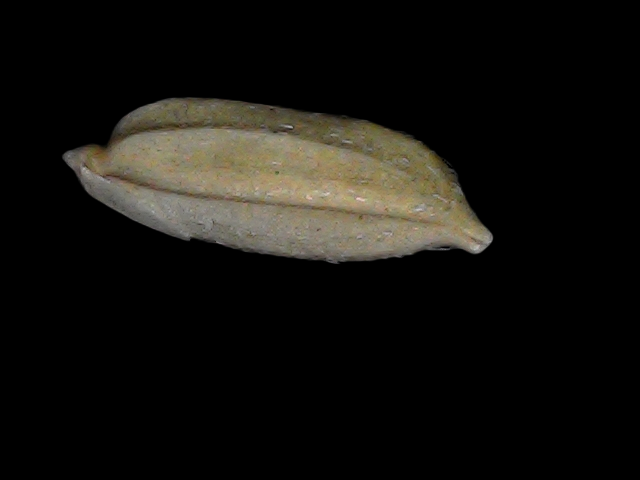
Rice variety: Bd34